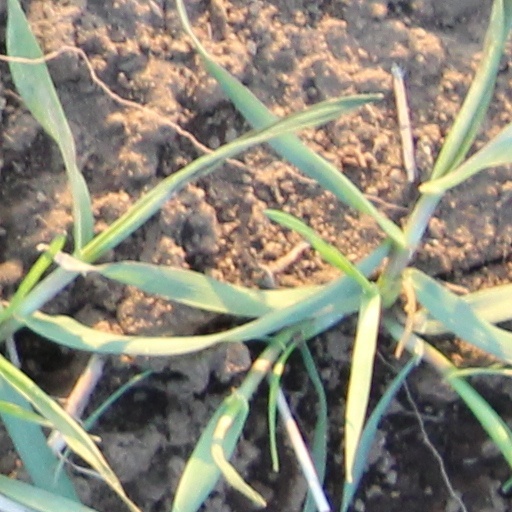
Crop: wheat